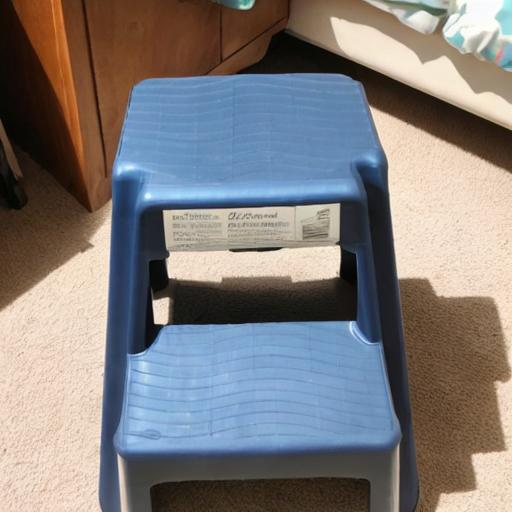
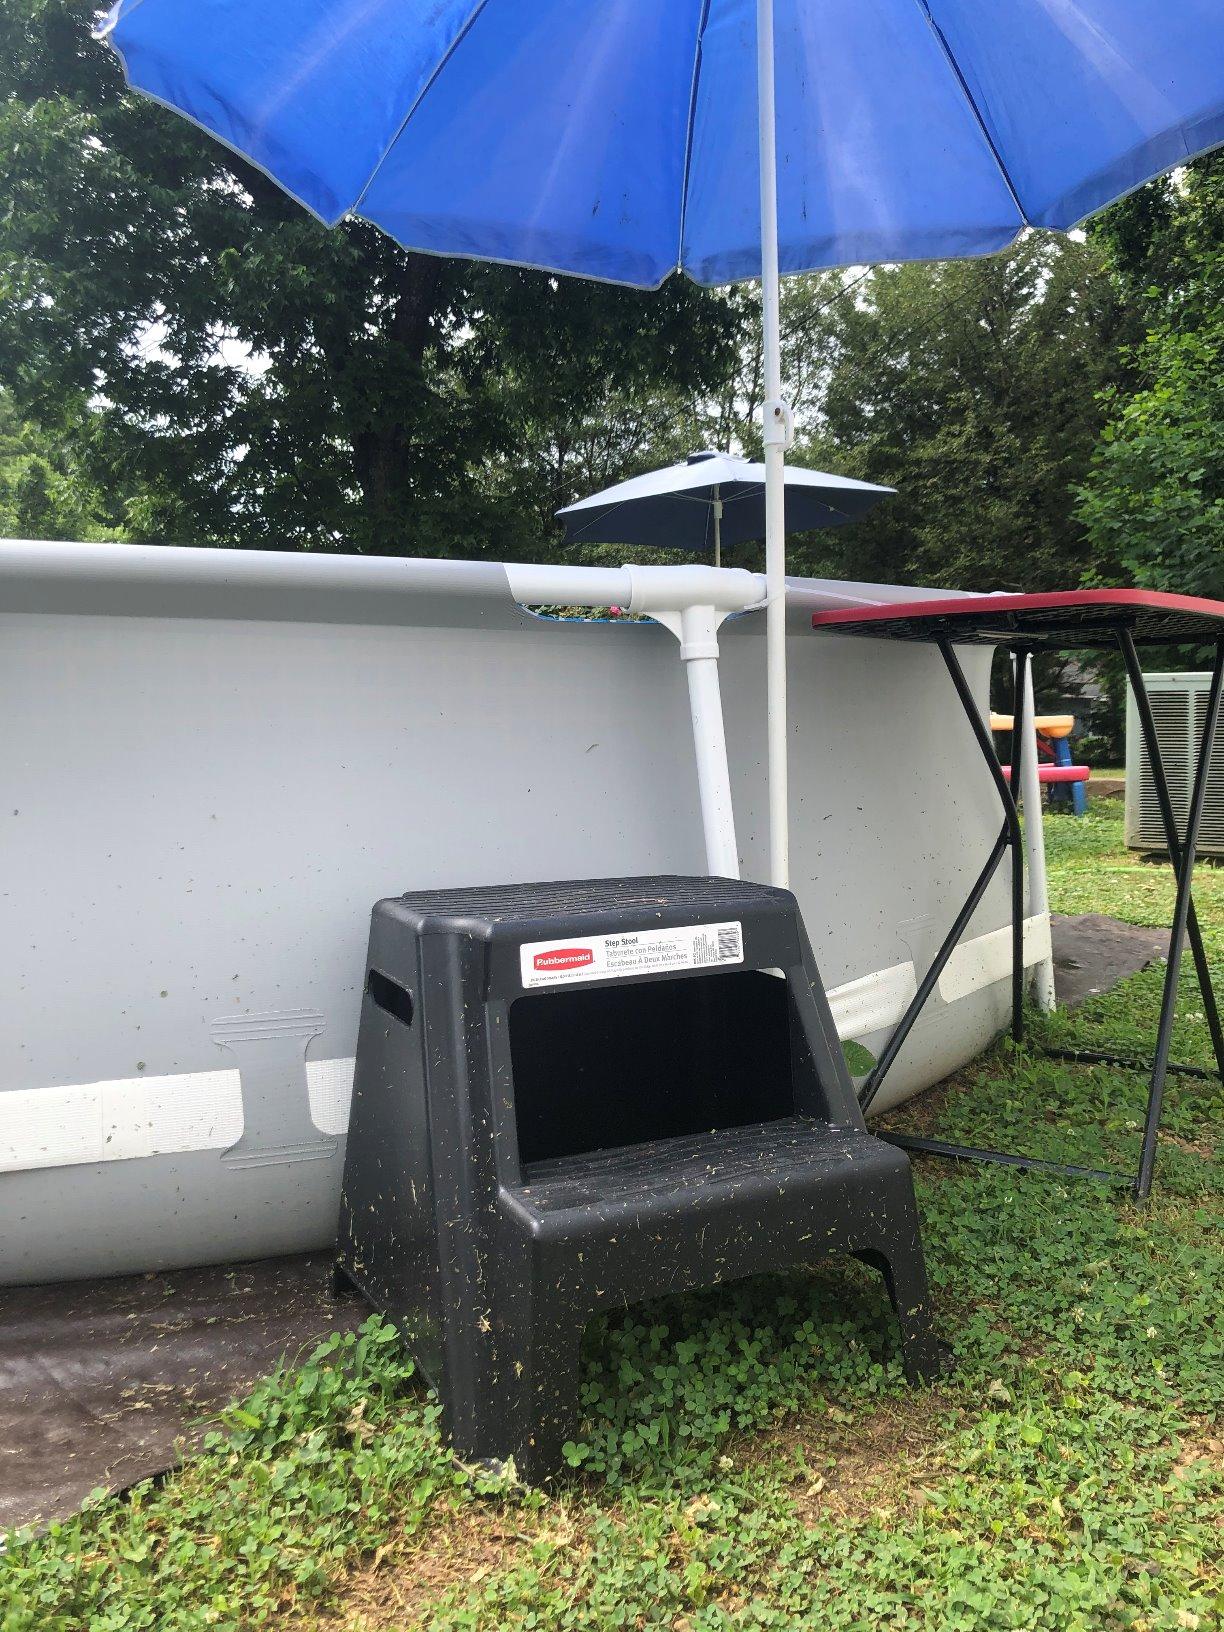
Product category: stool
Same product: no